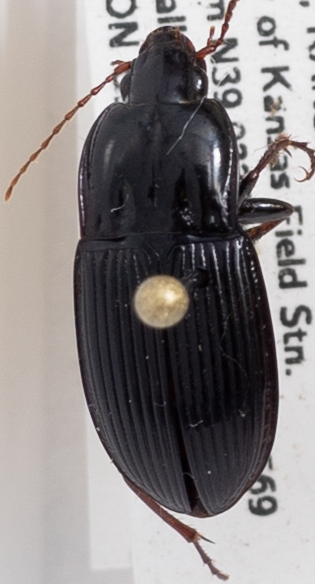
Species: Pterostichus permundus
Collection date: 2018-10-03
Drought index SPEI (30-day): -0.324
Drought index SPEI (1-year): -1.046
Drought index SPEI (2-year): -0.604